Burger King (Alberta)

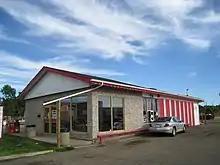
The former Burger King/Kentucky Fried Chicken No. 5 on 70 Avenue is now a Burger Baron

Burger King was a fast food restaurant chain in Edmonton, Alberta, Canada. Also known as Burger King Drive-Inn, it was founded by former Imperial Oil executives William R. Jarvis (1926-21 July 2014)